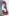
Number: 3